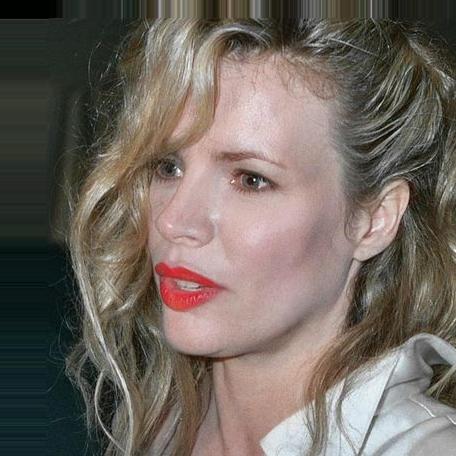
Age: 36